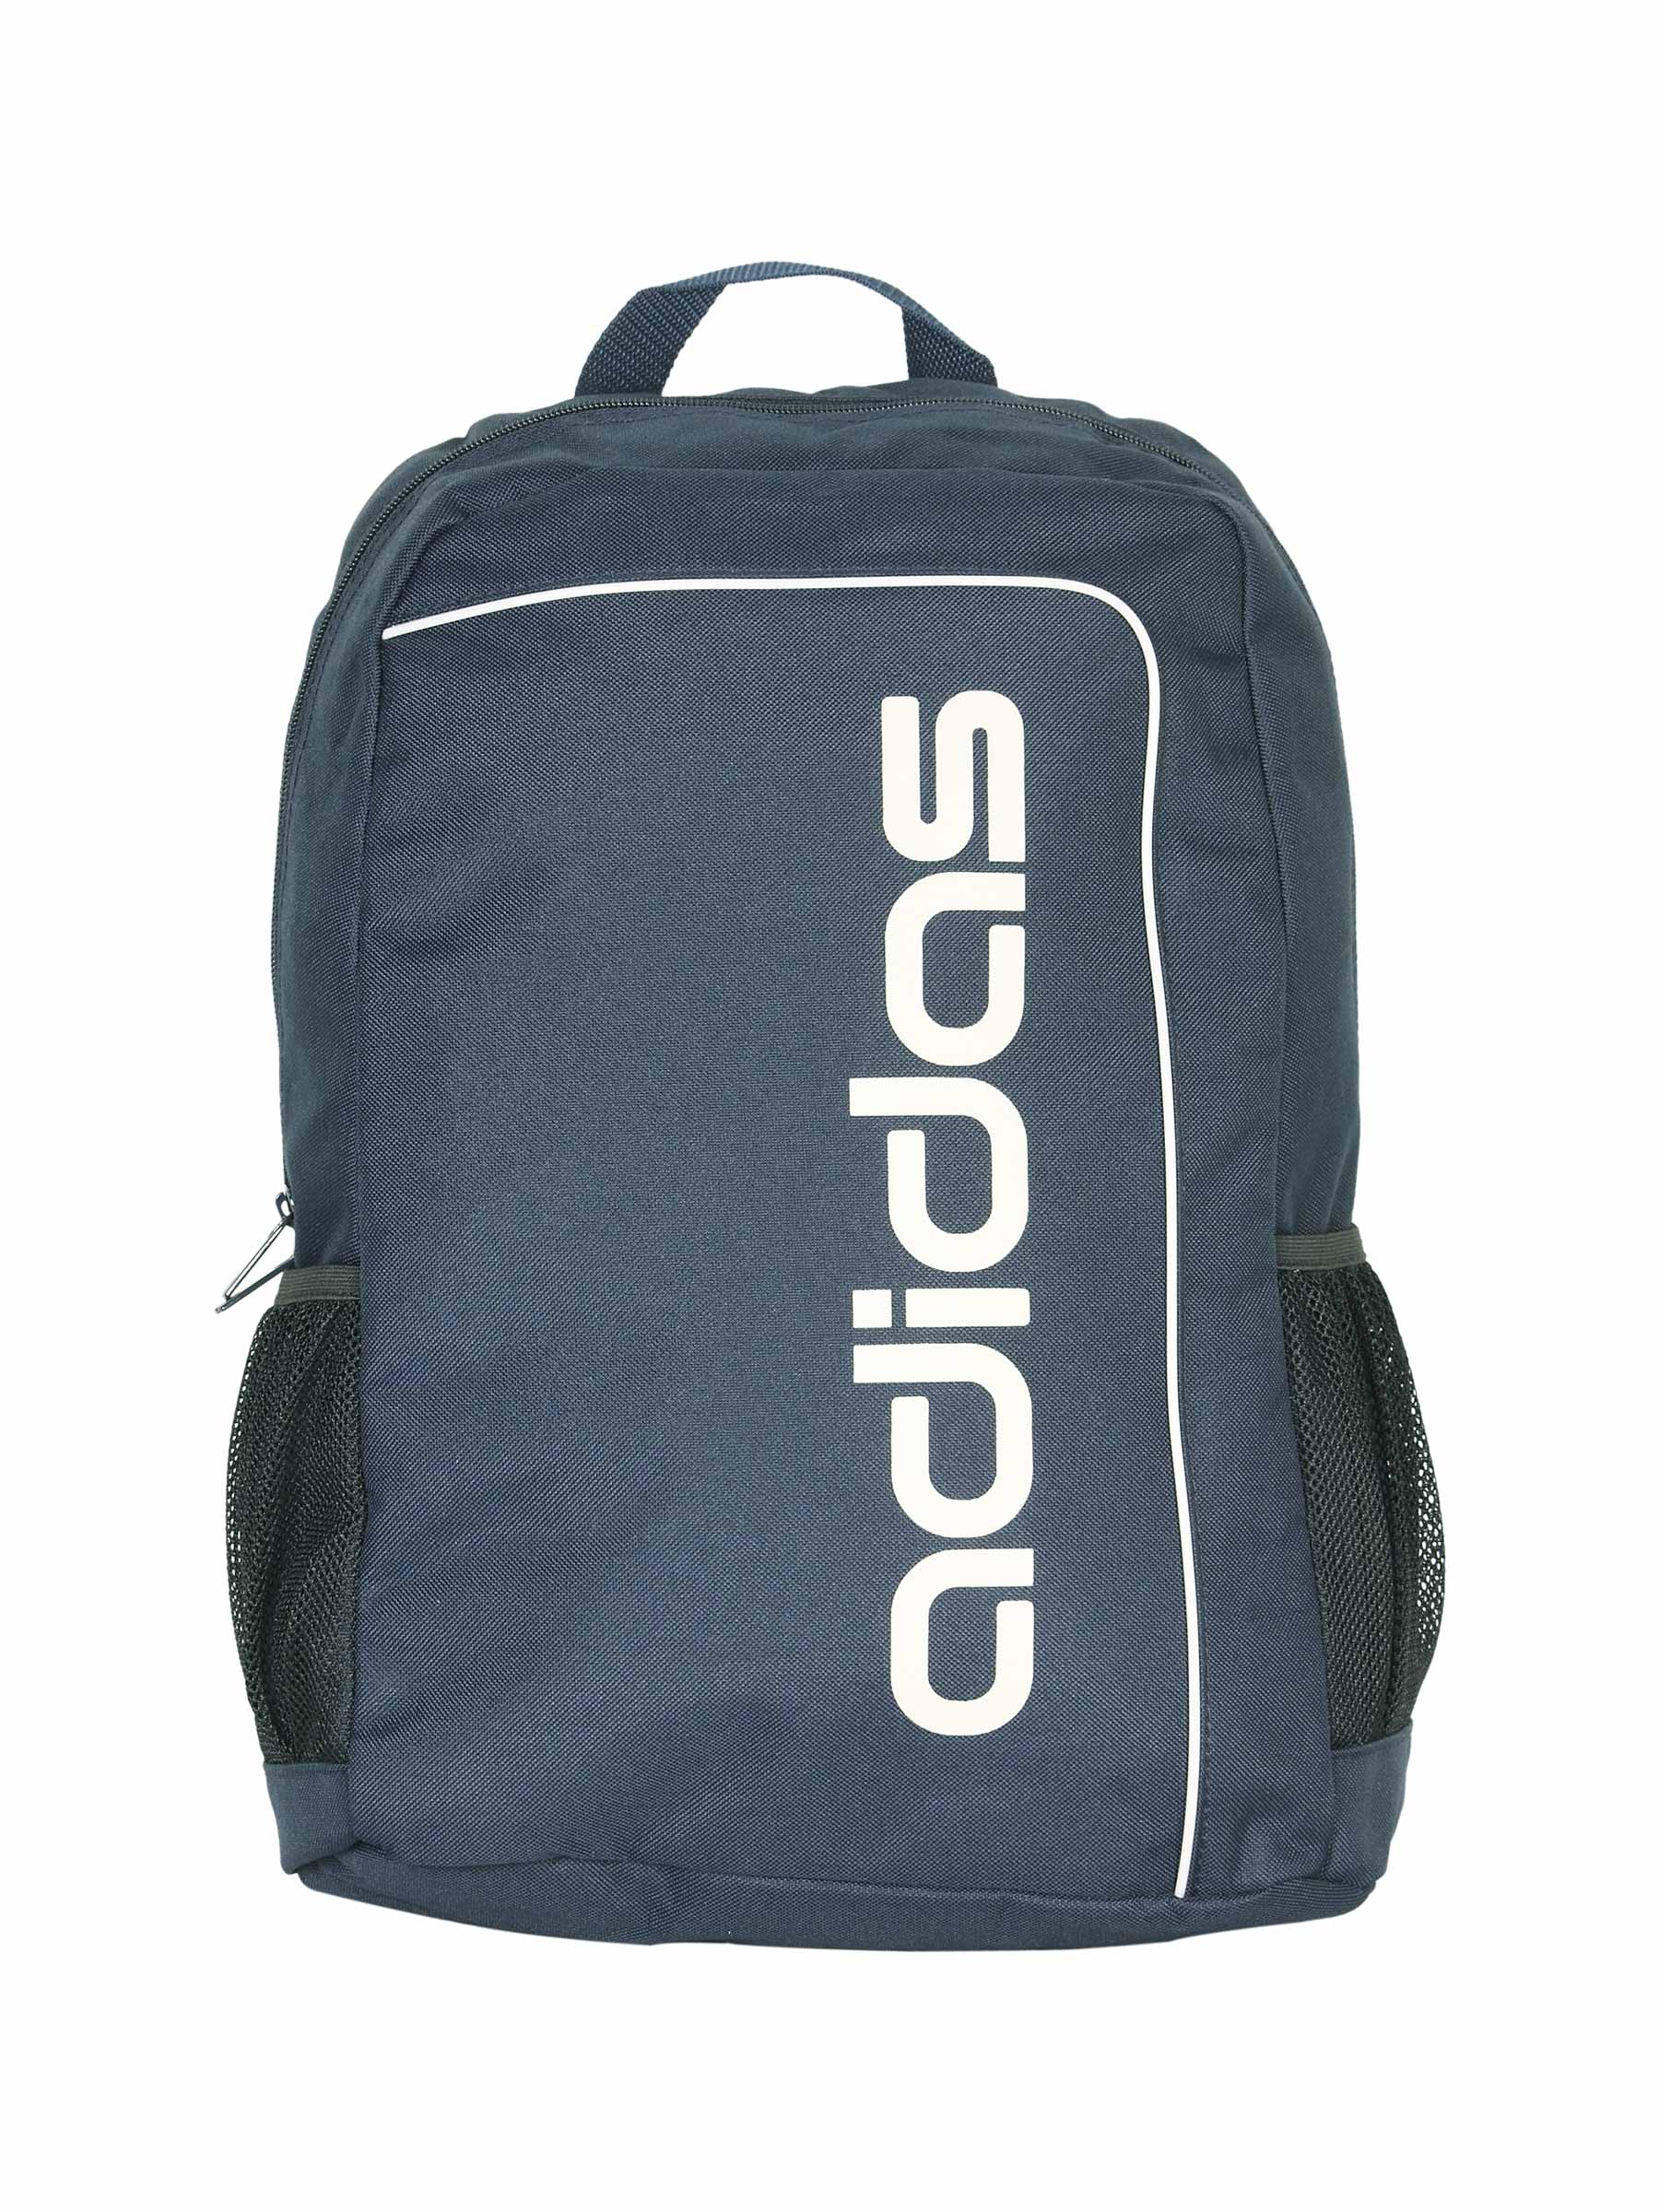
ADIDAS Unisex Bess Bp Blue Backpacks
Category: Accessories / Bags / Backpacks
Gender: Unisex
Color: Blue
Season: Fall 2011
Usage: Casual